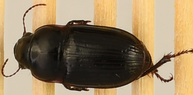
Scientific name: Euryderus grossus
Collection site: Central Plains Experimental Range NEON (CPER), plot CPER_003